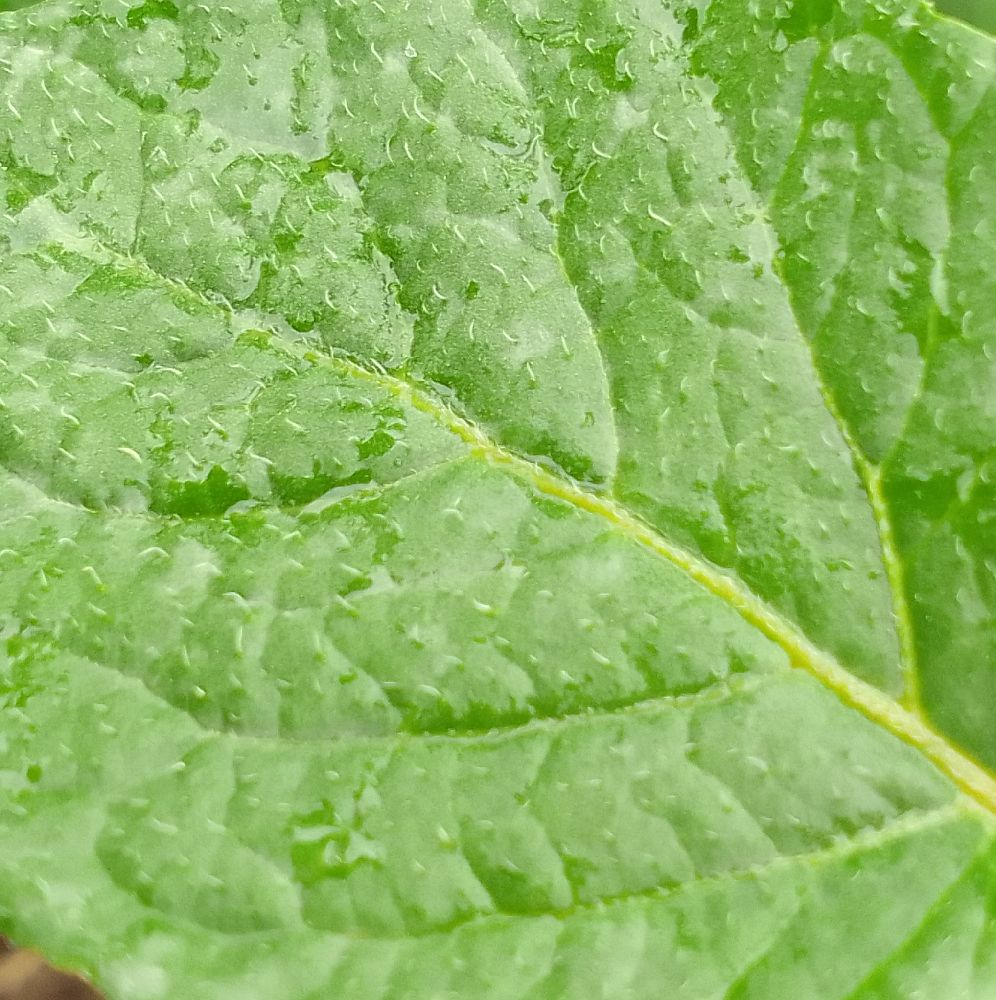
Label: Healthy